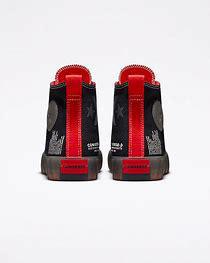
Brand: Converse
Model: UNT1TL3D